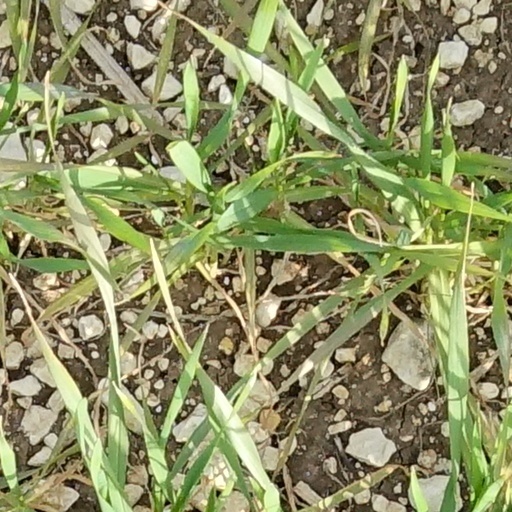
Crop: wheat